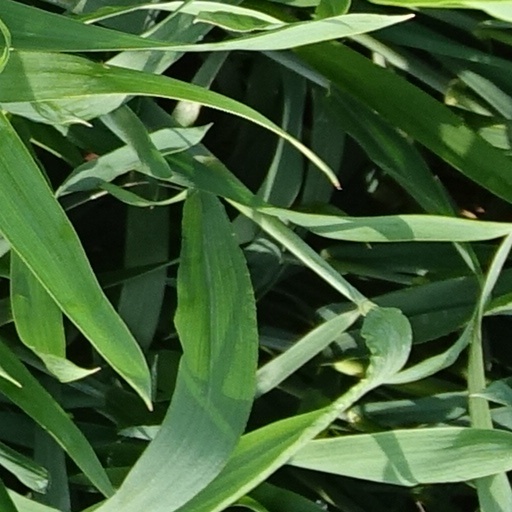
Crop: wheat